Cuba–United States relations

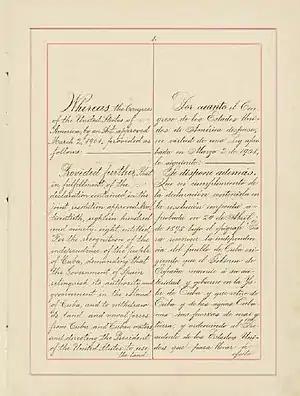
Opening page of the Platt Amendment (1902)

As Cuban resistance to Spanish rule grew, rebels fighting for independence attempted to get support from U.S. President Ulysses S. Grant. Grant declined and the resistance was curtailed, though American interests in the region continued. U.S. Secretary of State James G. Blaine wrote in 1881 of Cuba, "that rich island, the key to the Gulf of Mexico, and the field for our most extended trade in the Western Hemisphere, is, though in the hands of Spain, a part of the American commercial system ... If ever ceasing to be Spanish, Cuba must necessarily become American and not fall under any other European domination."